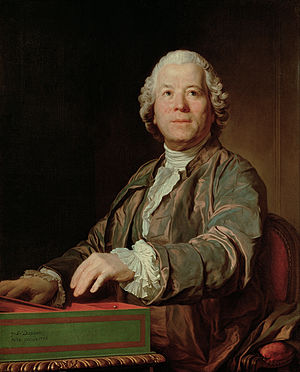
Fransk opera / Gluck i Paris
Gluck, detalje af et portræt af Joseph Duplessis, dateret 1775 (Kunsthistorisches Museum, Wien).
Fransk opera er fransksprogede operaer og operaer af franske komponister. Den franske opera er en af Europas vigtigste operatraditioner, som omfatter værker af komponister som Rameau, Berlioz, Bizet, Debussy, Poulenc og Olivier Messiaen. Mange udenlandske komponister har også spillet en rolle for den franske tradition, herunder Gluck, Cherubini, Rossini, Meyerbeer, Offenbach og Verdi.